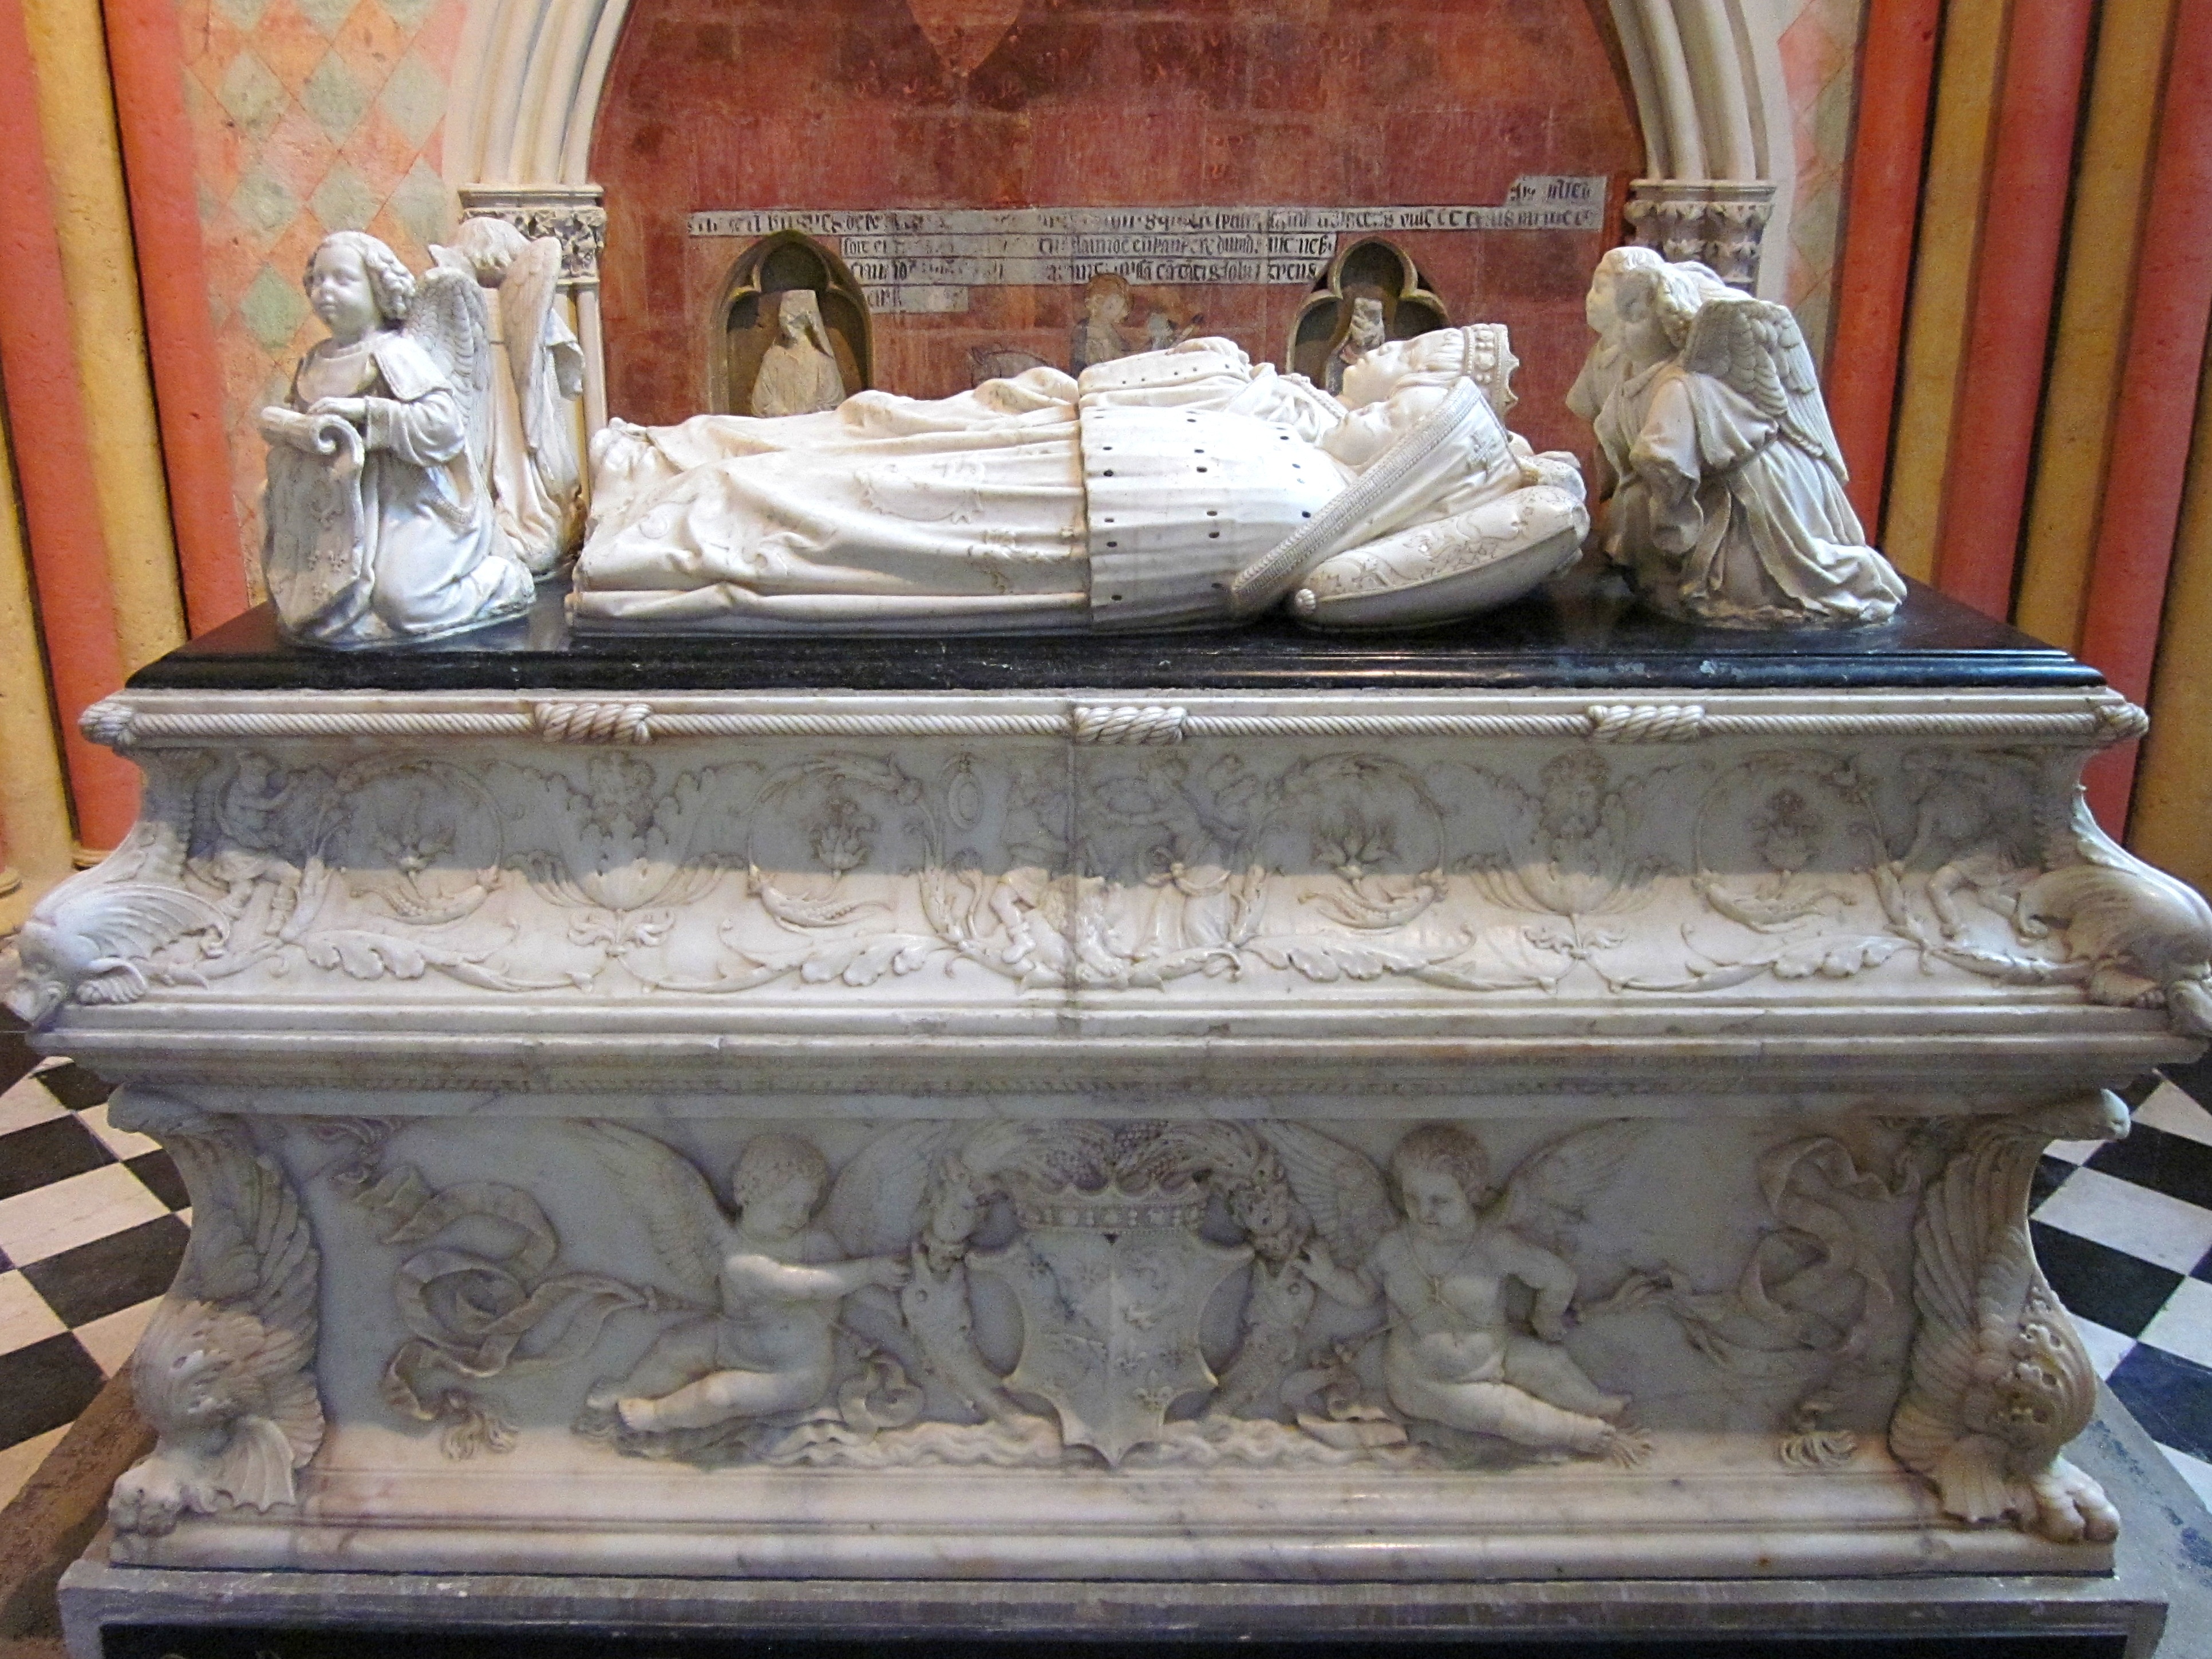
france, statue, sculpture, art, temple, renaissance, tomb, carving, stone carving, ancient history, indre et loire, effigy, tomb of the children of france, tours cathedral, baluster